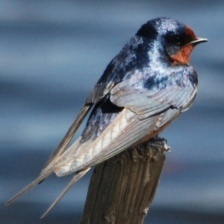
Species: BARN SWALLOW
Scientific name: HIRUNDO RUSTICA